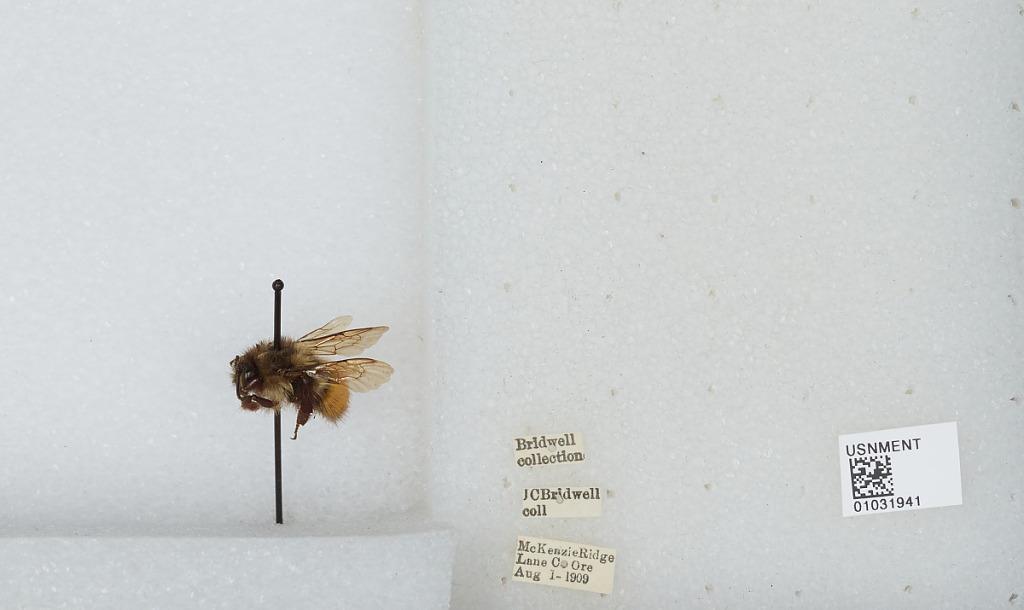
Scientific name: Bombus (Pyrobombus) melanopygus Nylander
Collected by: J. Bridwell
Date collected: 1909-8-1
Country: United States
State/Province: Oregon
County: Lane
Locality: McKenzie Ridge
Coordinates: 44.1753, -122.163